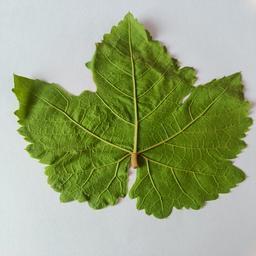
Label: Healthy Leaves